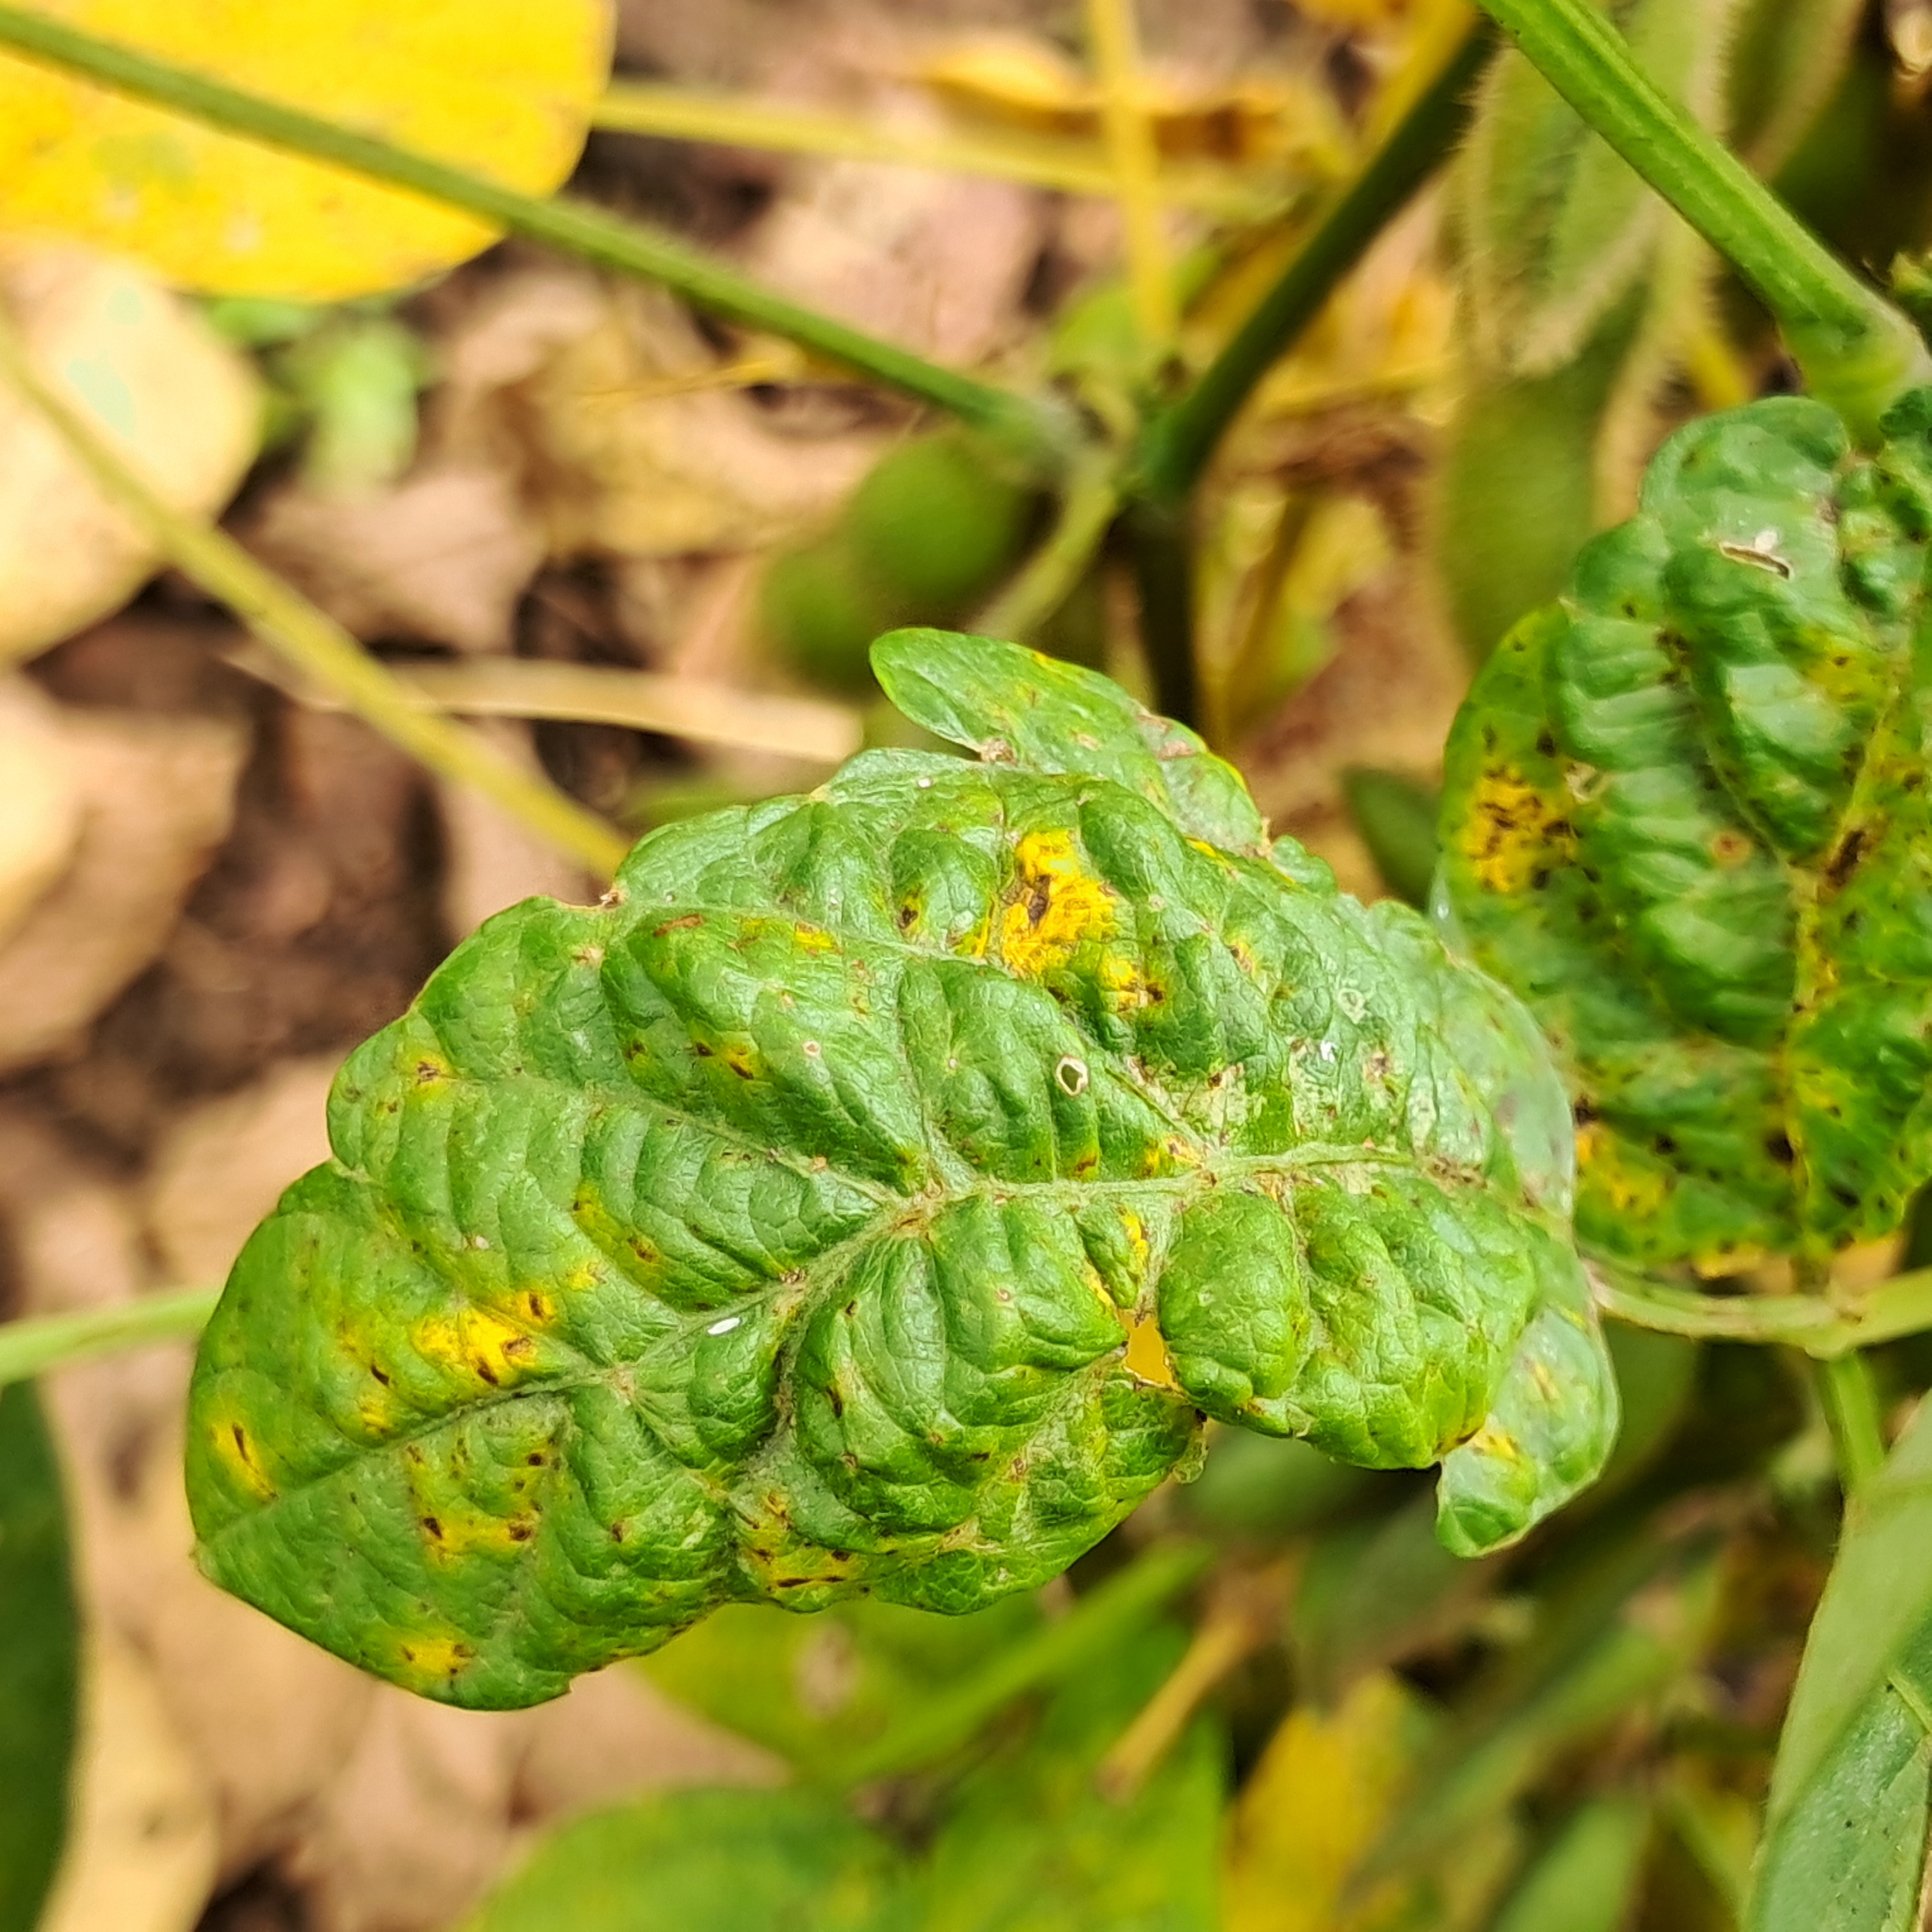
Label: Mosaic